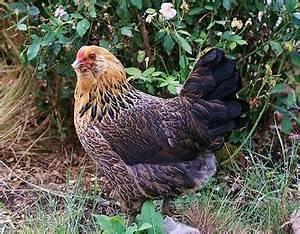
chicken